Underwater diving environment

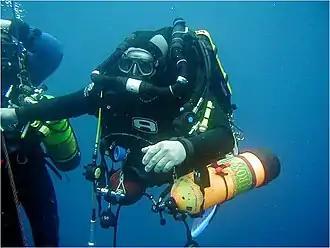
A scuba diver in a wetsuit holds onto the shotline at a decompression stop. He is breathing from a rebreather and carrying a side-slung 80 cubic foot aluminium bailout cylinder on each side. A second diver is partly visible to the left.

The underwater diving environment, or just diving environment is the natural or artificial surroundings in which a dive is done. It is usually underwater, but professional diving is sometimes done in other liquids. Underwater diving is the human practice of voluntarily descending below the surface of the water to interact with the surroundings, for various recreational or occupational reasons, but the concept of diving also legally extends to immersion in other liquids, and exposure to other hyperbaric pressurised environments.